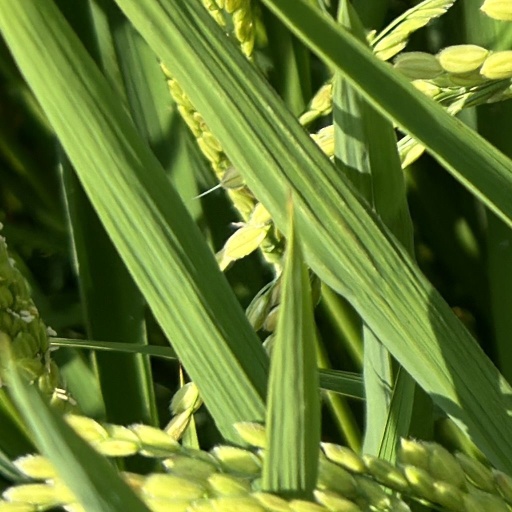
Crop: rice